Jodi Rell

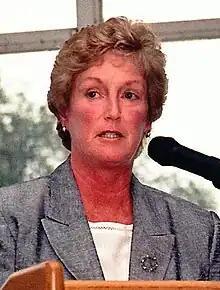
Rell in 2011

In 2005, Rell signed into law a campaign finance bill that banned contributions from lobbyists and would provide public financing for future campaigns. The law received support from Arizona Senator John McCain, who campaigned for Rell in Hartford on March 17, 2006.